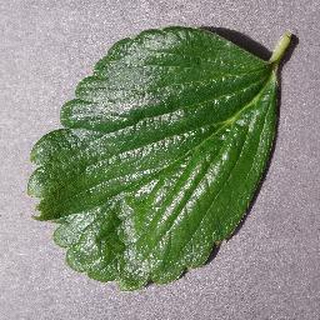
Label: healthy_strawberry